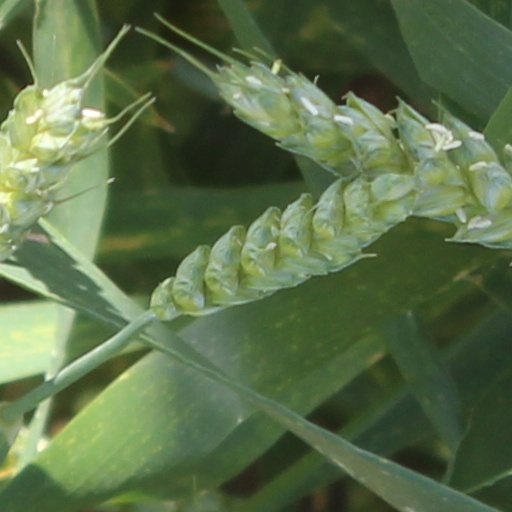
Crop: wheat